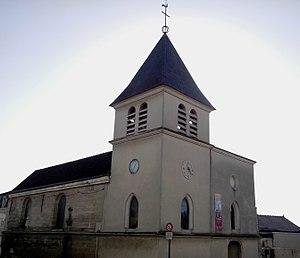
Eglise Saint Jean-Baptiste à Carrières-sur-Seine
Carrières-sur-Seine est une commune du département des Yvelines, dans la région Île-de-France, située à sept kilomètres environ à l'est de Saint-Germain-en-Laye et limitrophe de Chatou.